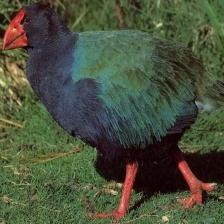
Species: TAKAHE
Scientific name: PORPHYRIO HOCHSTETTERI
ImageNet parent category: european_gallinule